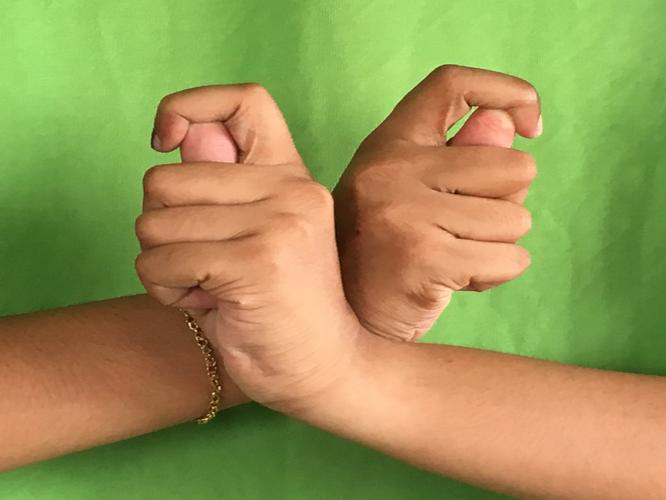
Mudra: Berunda
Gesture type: double_hand